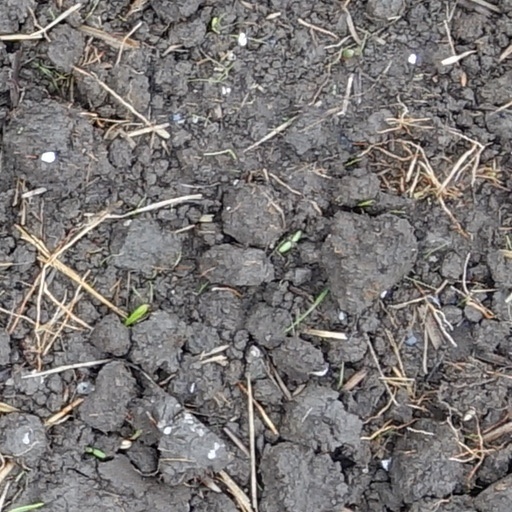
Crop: wheat